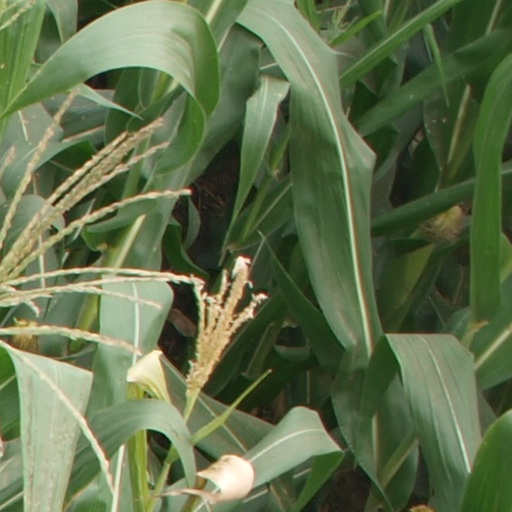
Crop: maize; corn